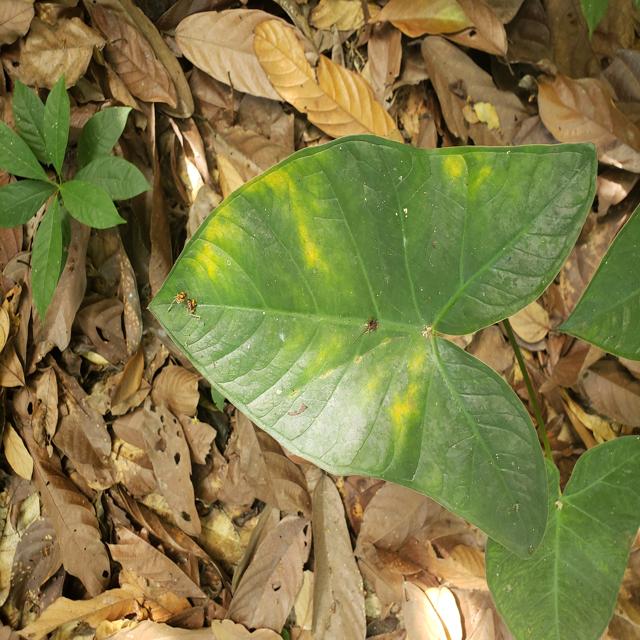
Label: Early_Blight